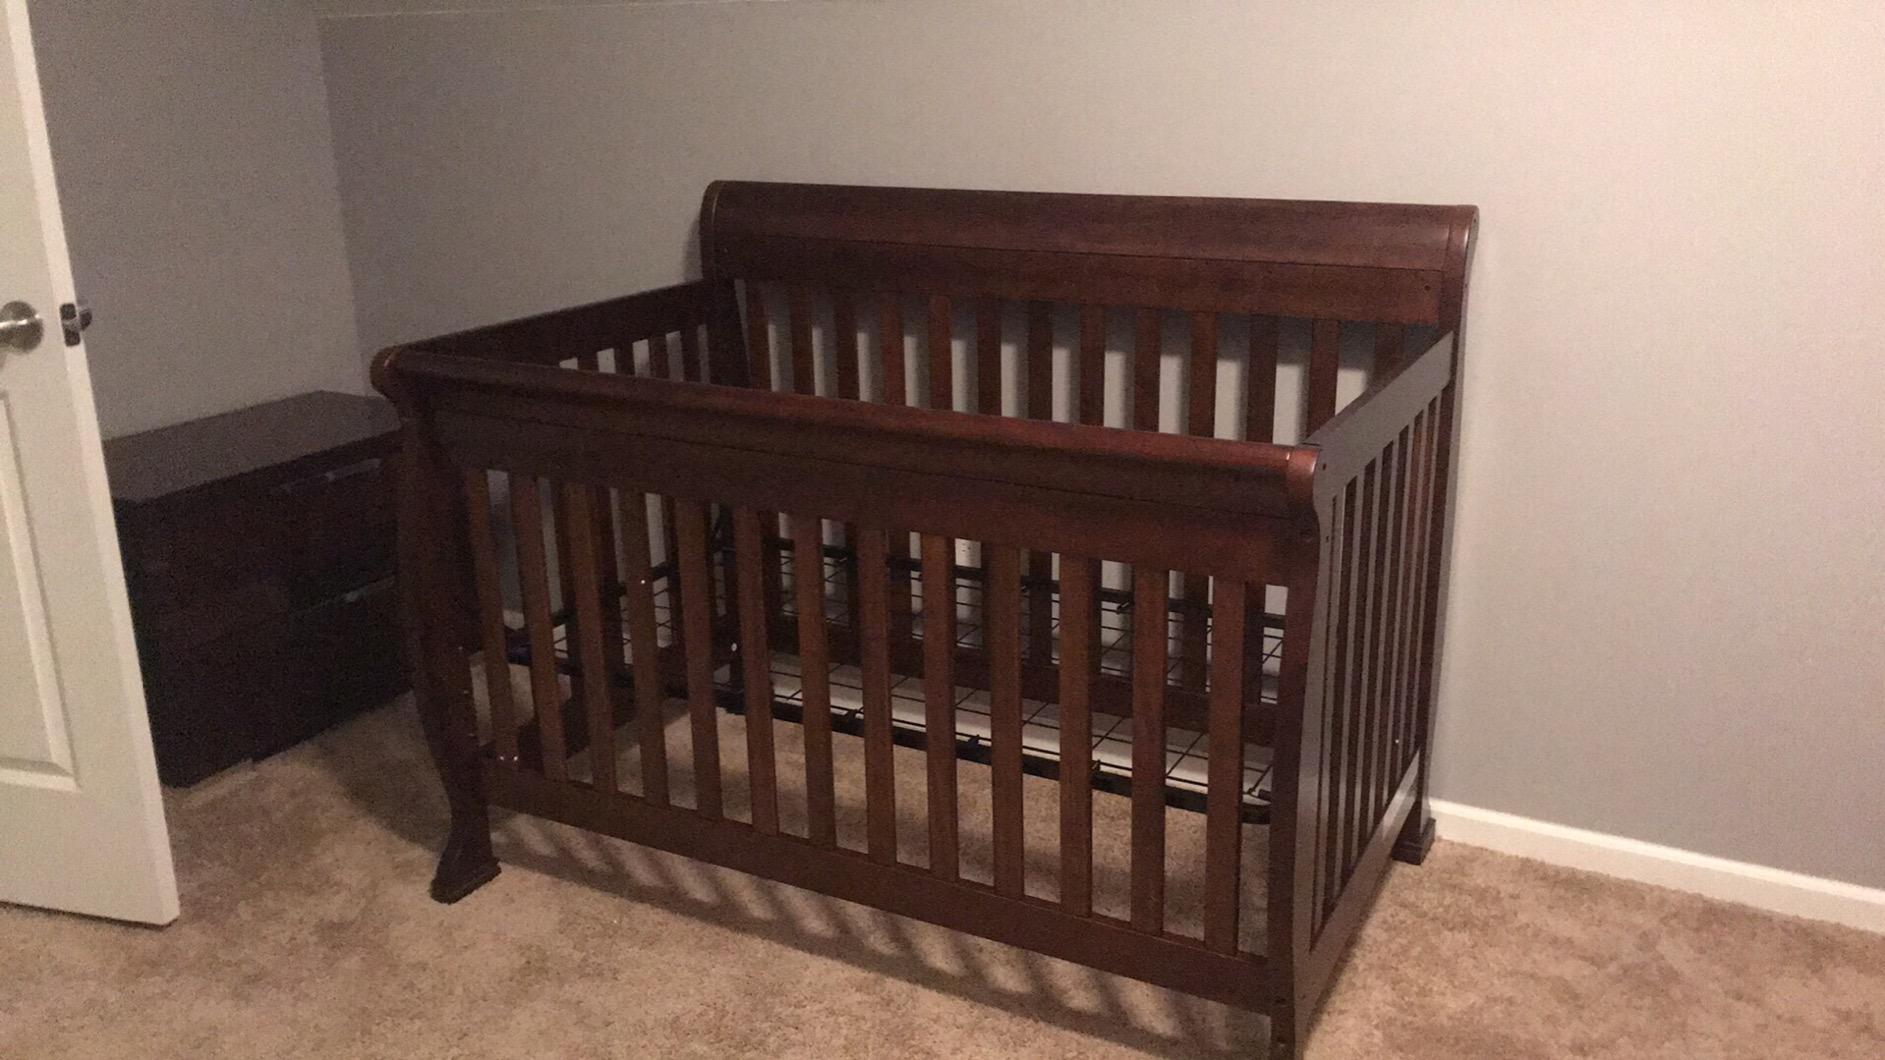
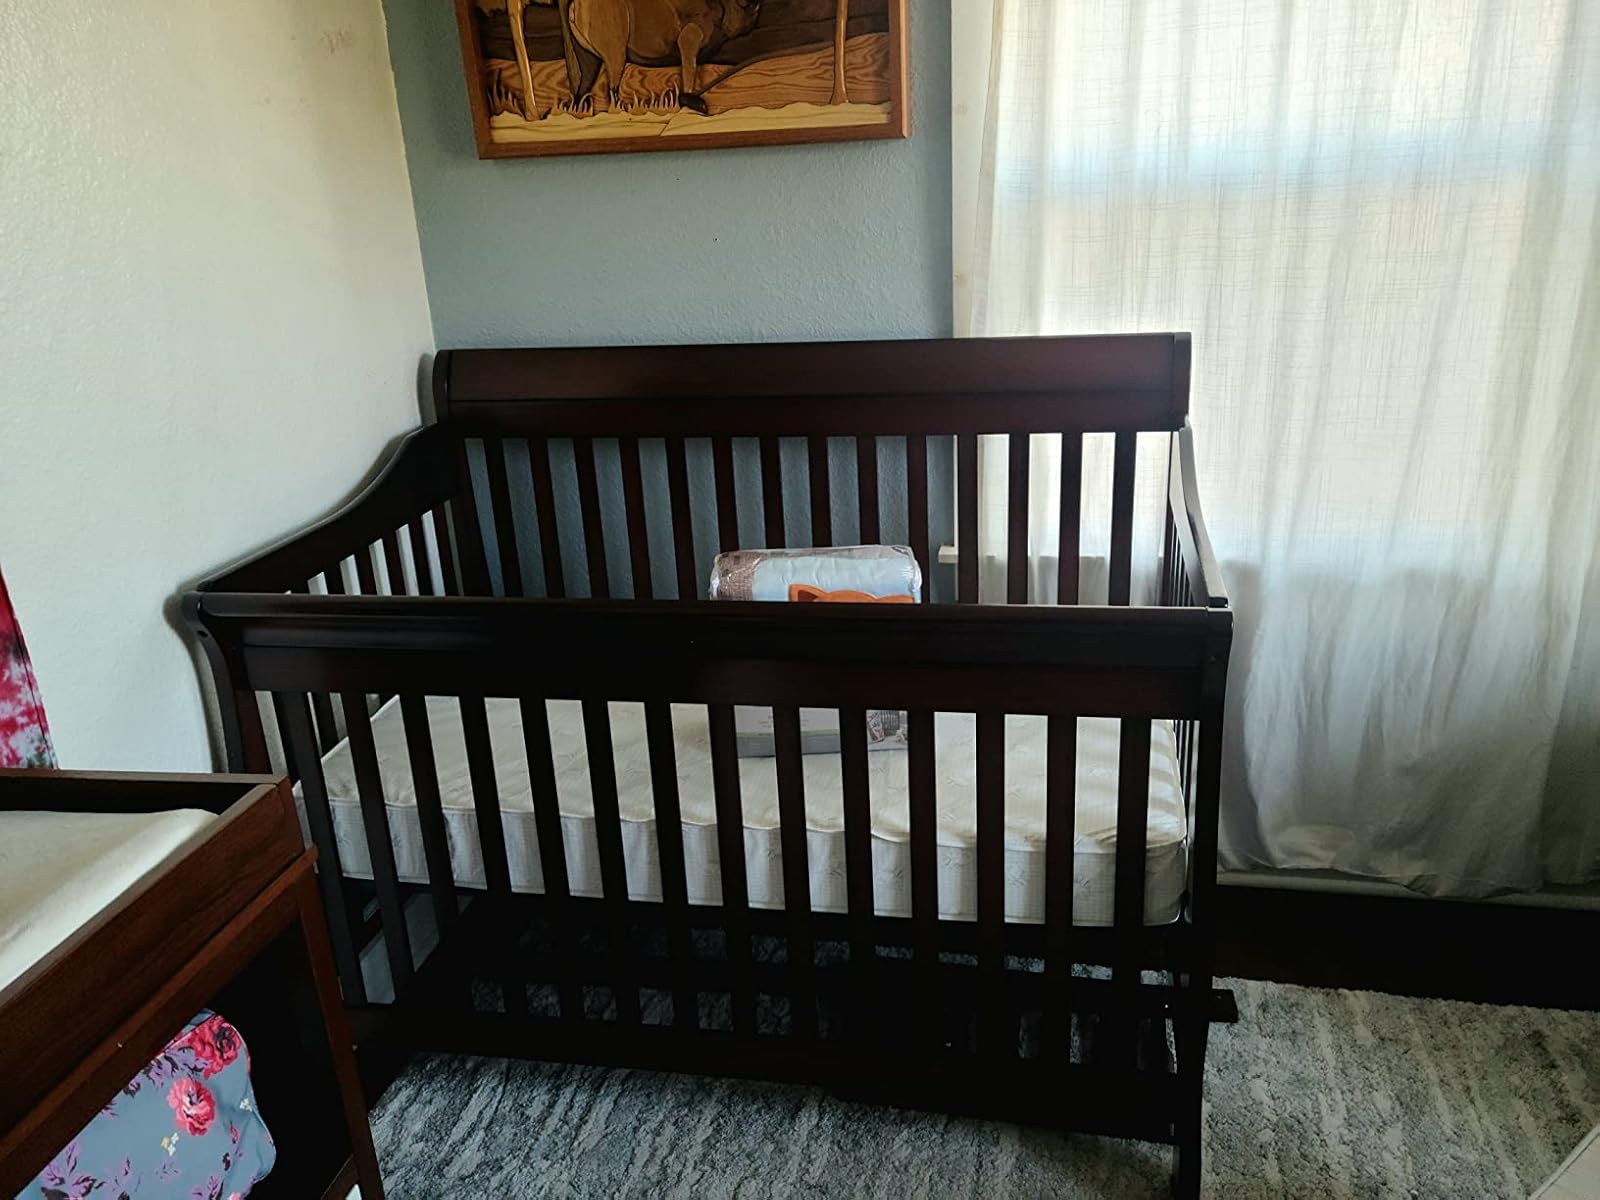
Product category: products_crib
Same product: no